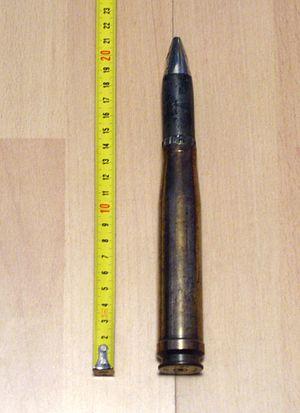
La cartouche de 20 × 138 mm B ou Long Solothurn était un type de munition principalement utilisée pour les armes antiaériennes et antichar durant la Seconde Guerre mondiale. La désignation signifie que le calibre était de 20 mm, la longueur de la douille de 138 mm et le B indique que la cartouche était de la famille des belted case.